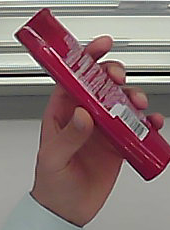
Product: loreal_shampoo